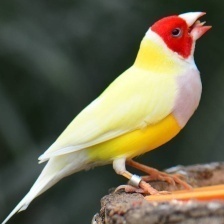
Species: GOULDIAN FINCH
Scientific name: ERYTHRURA GOULDIAE
ImageNet parent category: house_finch